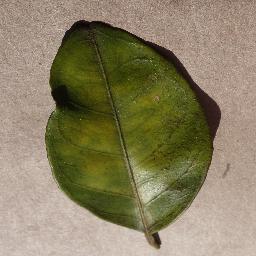
Label: Orange___Haunglongbing_(Citrus_greening)